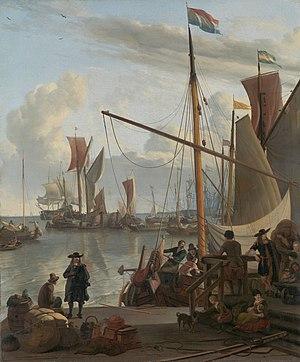
Cette période, qui va du début du XVIIᵉ siècle à 1715 est très importante car c'est pendant ces décennies que la marine française devient une force permanente alors que jusque-là, l'autorité royale se contentait d’armer ponctuellement en guerre des flottes formées de navires civils réquisitionnés. Cette création est l’œuvre de Richelieu. C’est une naissance difficile car les efforts ne sont pas réguliers. Cette jeune marine décline après la mort du cardinal avant de renaitre sous Louis XIV grâce à la volonté du principal ministre au début du règne : Colbert. Pour faire vivre ses escadres, l’autorité royale développe un véritable outil industriel qui va du chantier naval militaire aux fonderies de canons et d’ancres, aux manufactures de voiles, corderies et autres agrès, sans parler de la mise à contribution de presque toutes les forêts du royaume pour fournir le bois de construction. Une administration de marine se met en place pour gérer les arsenaux, veiller au ravitaillement, enregistrer les matelots, alors que des écoles sont créées pour former les officiers.